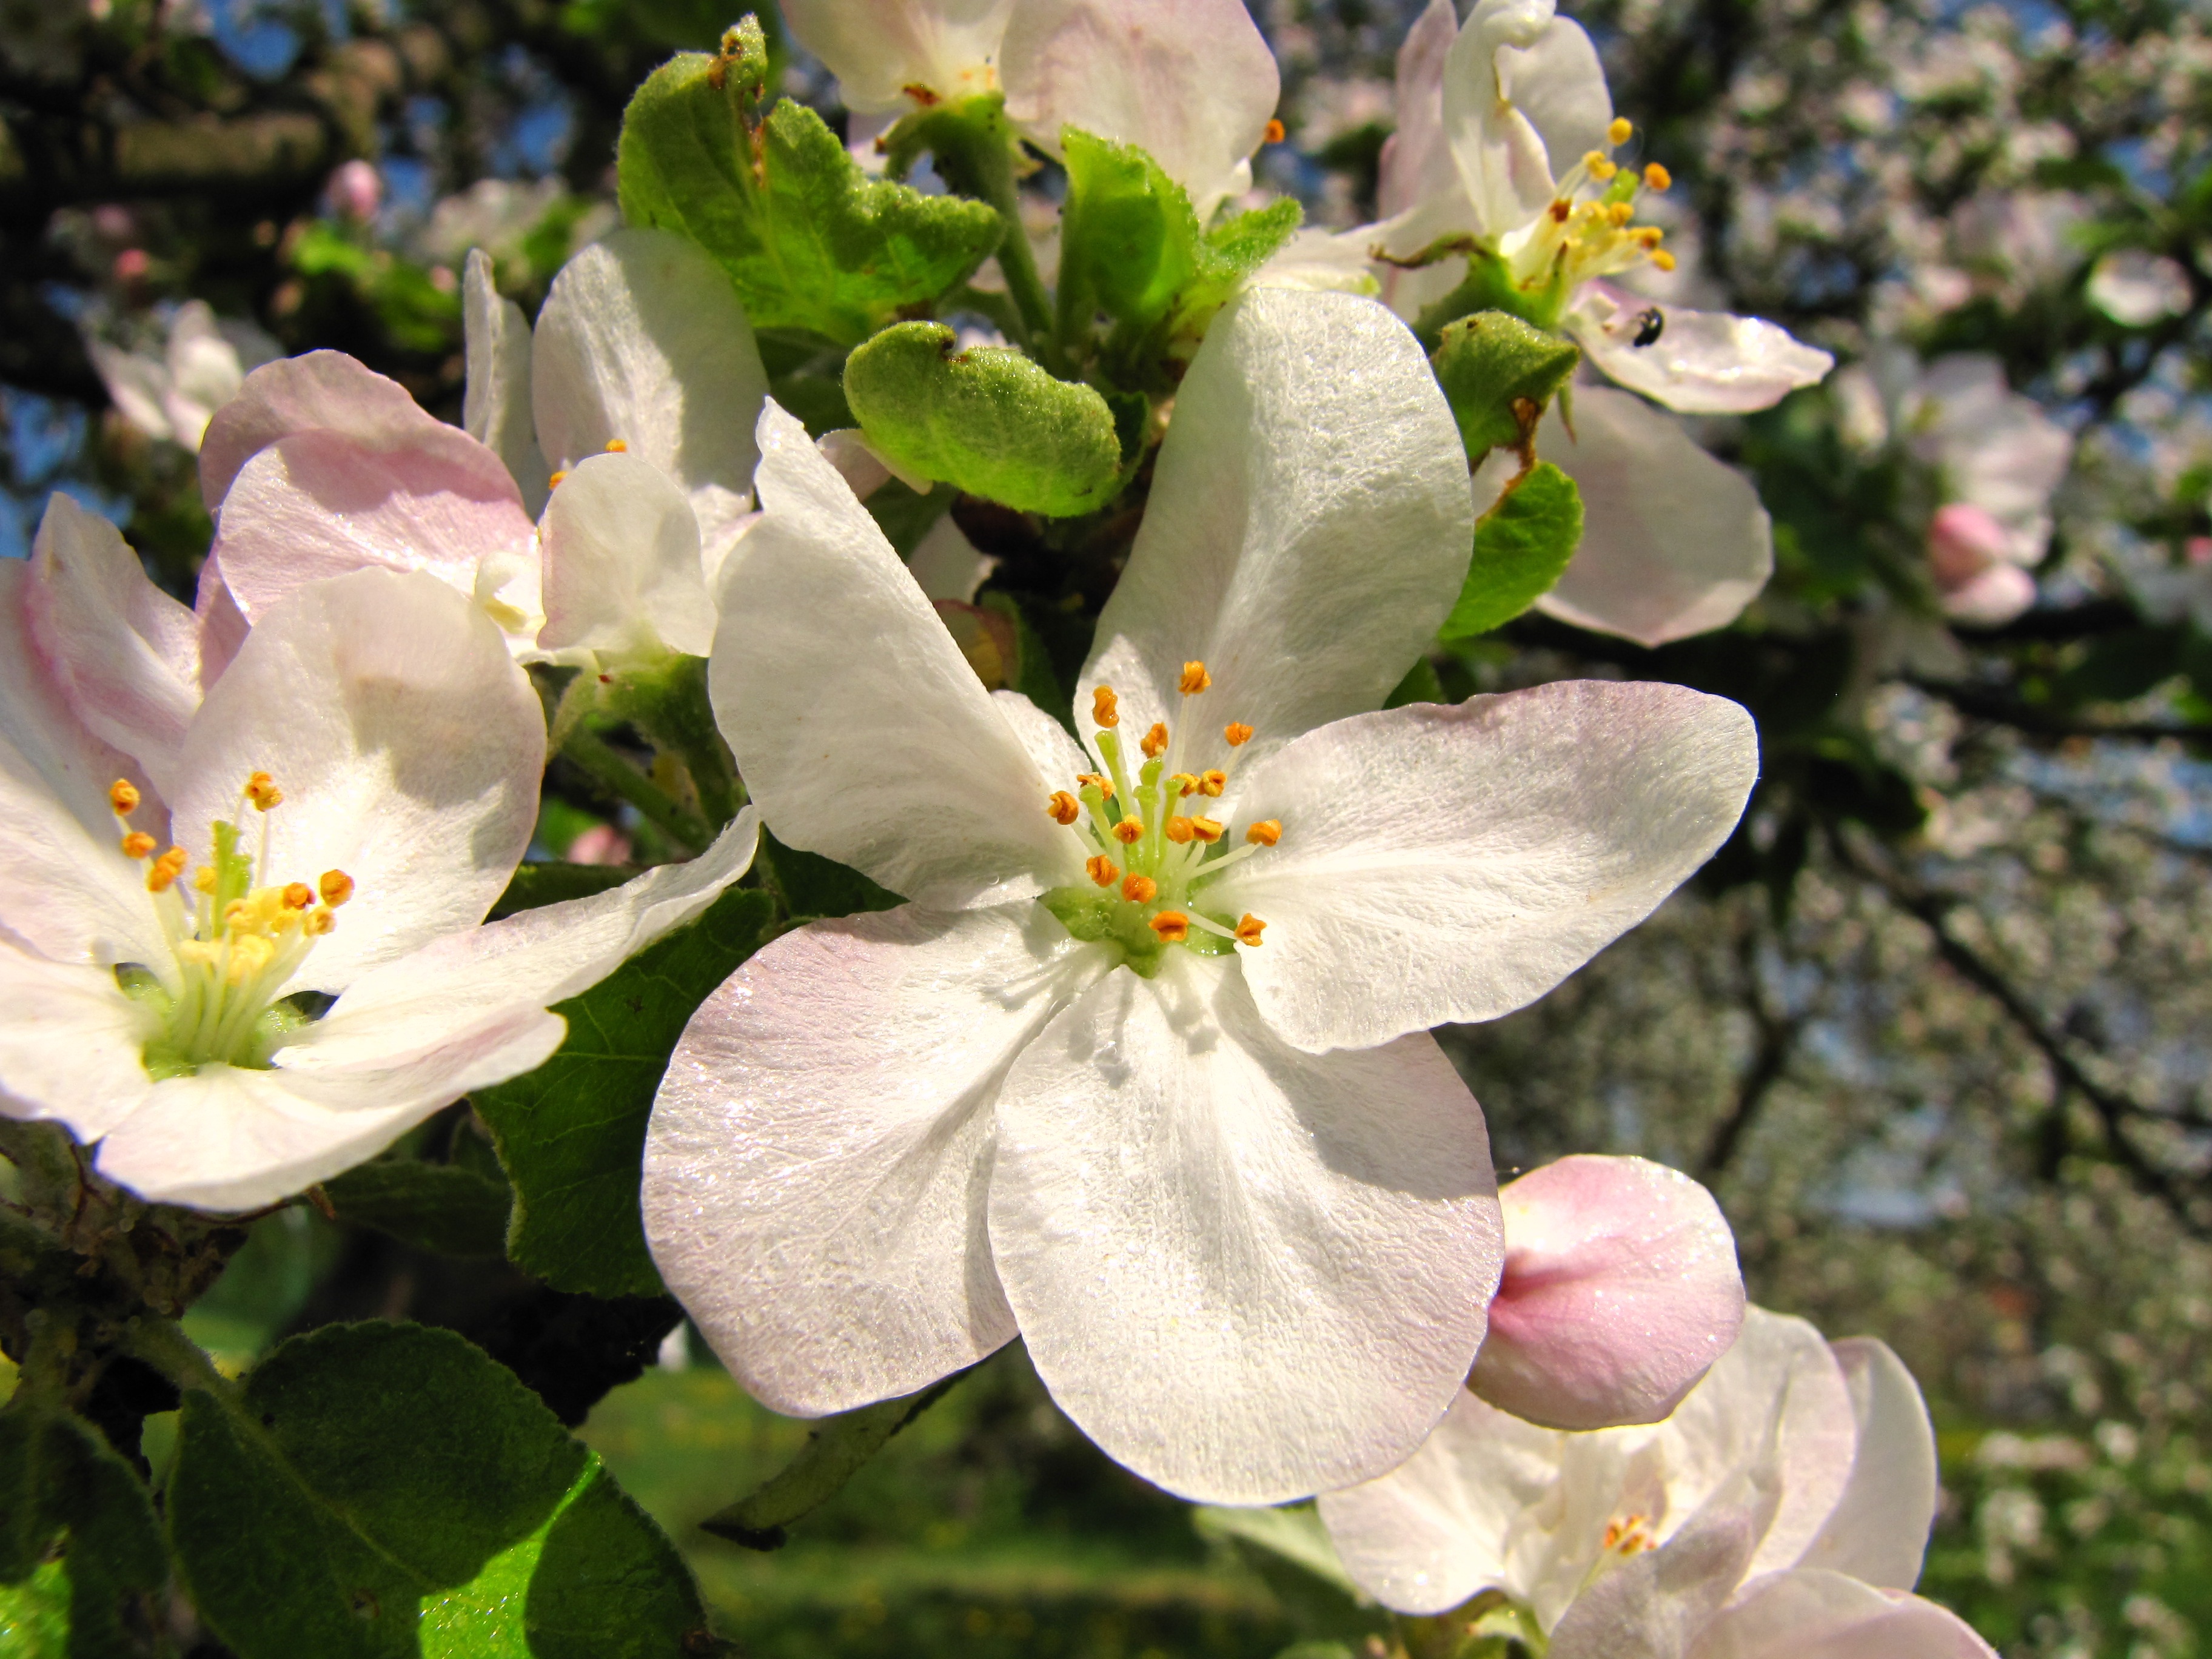
apple, branch, blossom, plant, flower, petal, spring, produce, botany, flora, wildflower, shrub, macro photography, flowering plant, rose family, woody plant, land plant